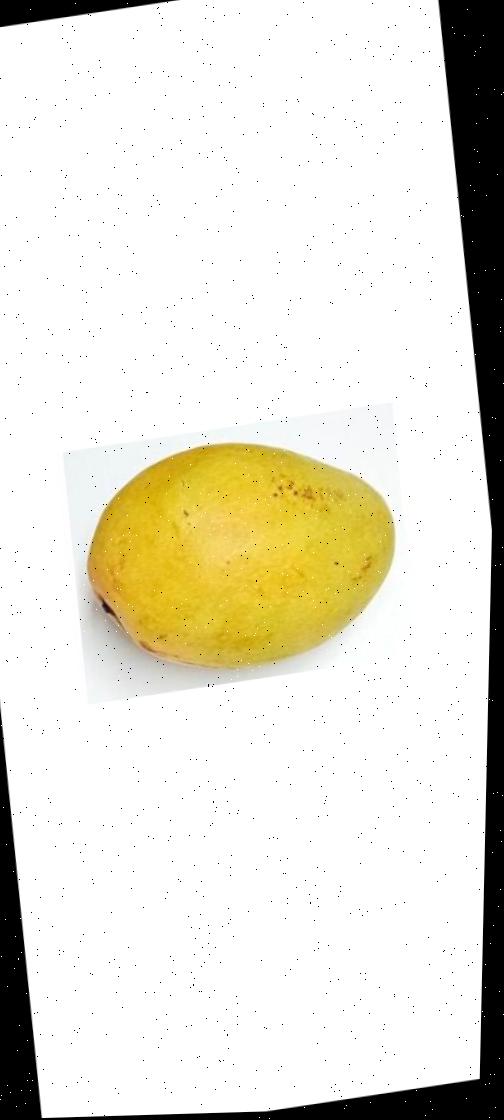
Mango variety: Bari-11